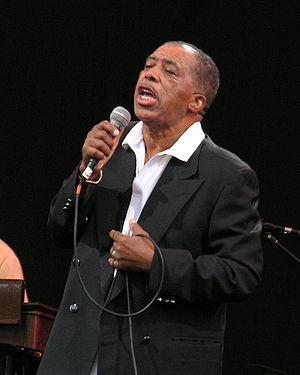
Stand by Me est une chanson interprétée par Ben E. King, composée et écrite en 1961 par lui-même avec Jerry Leiber et Mike Stoller. En 2003, elle est classée par Rolling Stone magazine au 121ᵉ rang parmi les 500 meilleures chansons de tous les temps.
Benjamin Earl Nelson, dit Ben E. King, né le 28 septembre 1938 à Henderson en Caroline du Nord et mort le 30 avril 2015 à Hackensack dans le New Jersey, est un chanteur de rhythm and blues américain. Membre de plusieurs groupes, il connaîtra le succès en solo au début des années 1960, largement dû à son tube Stand by Me.